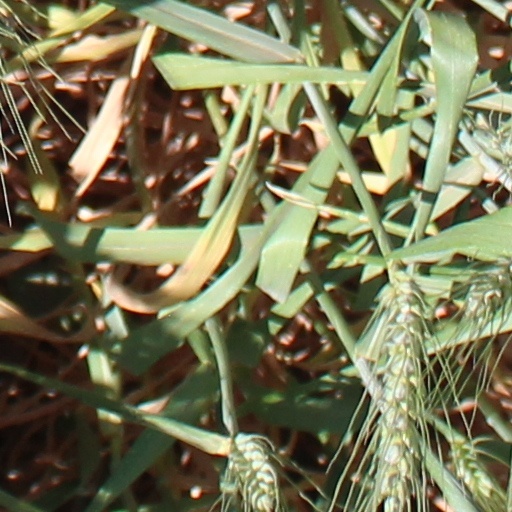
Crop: wheat